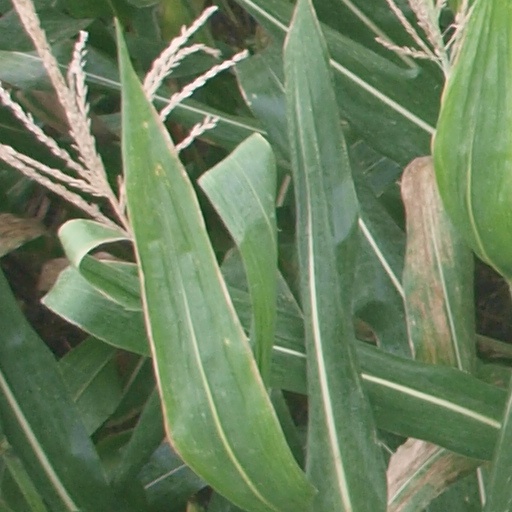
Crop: maize; corn